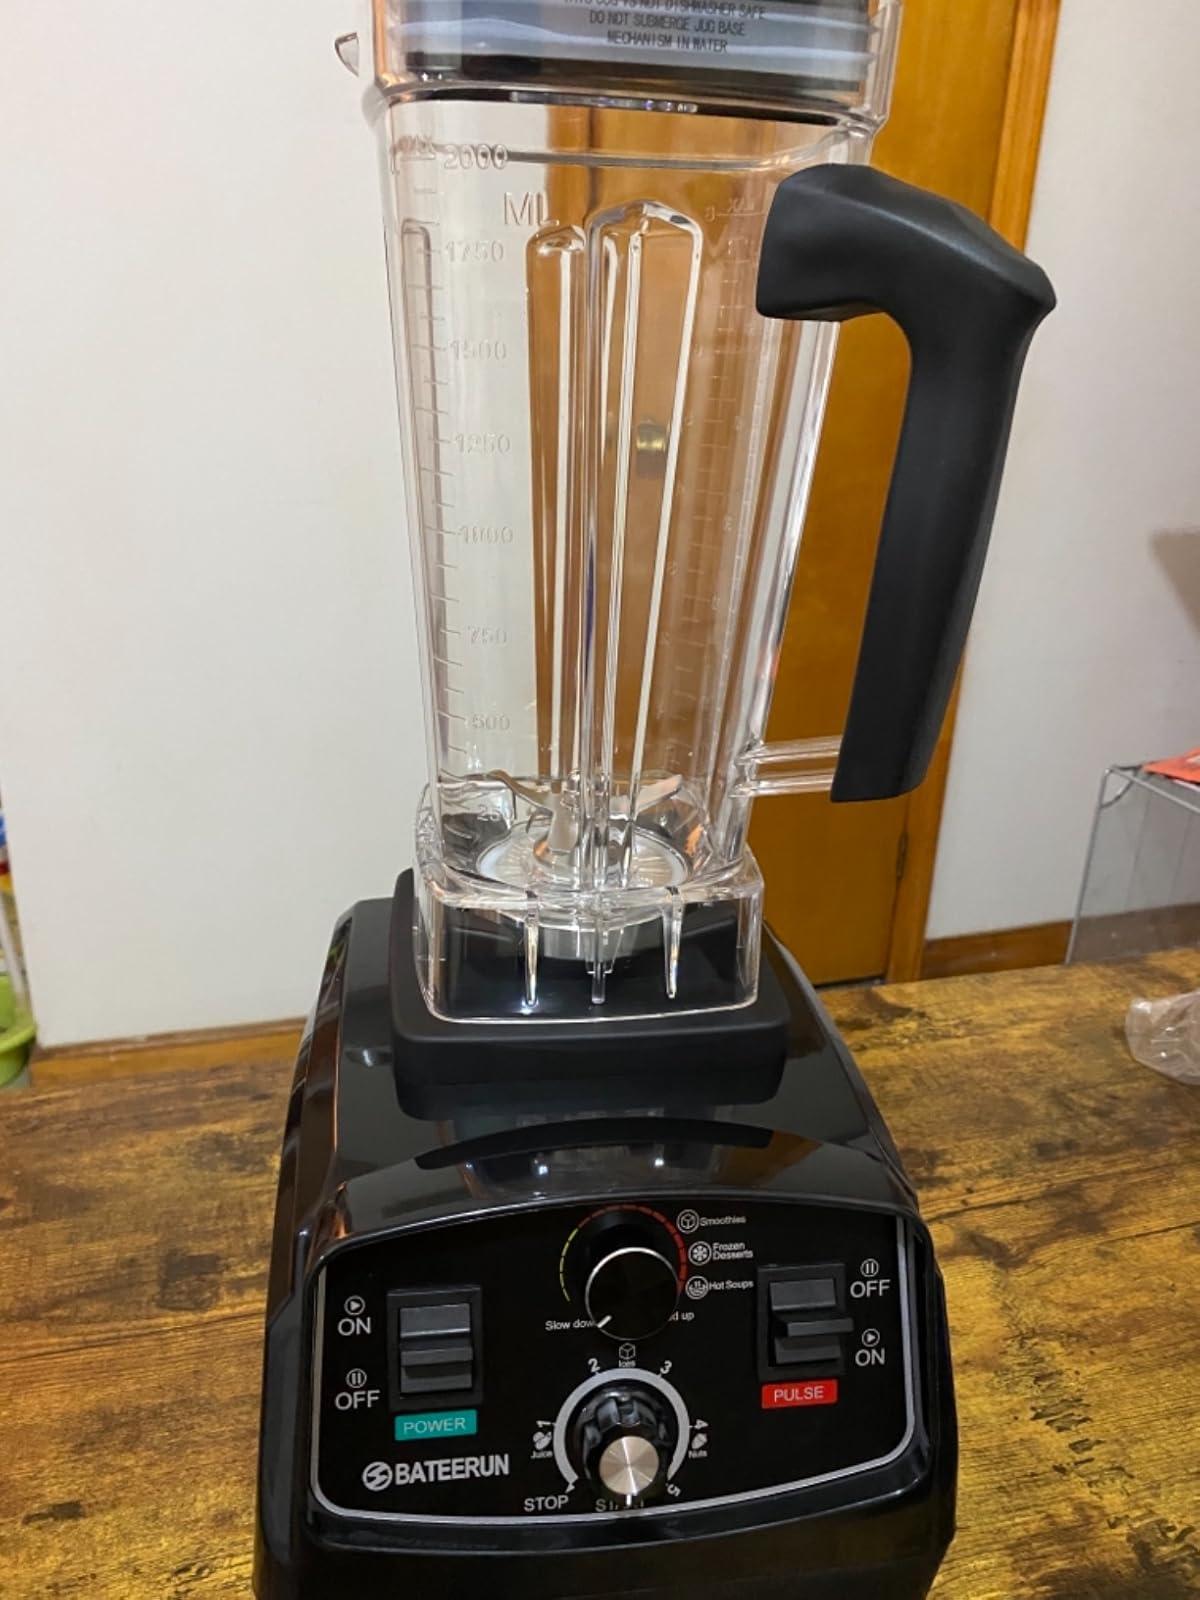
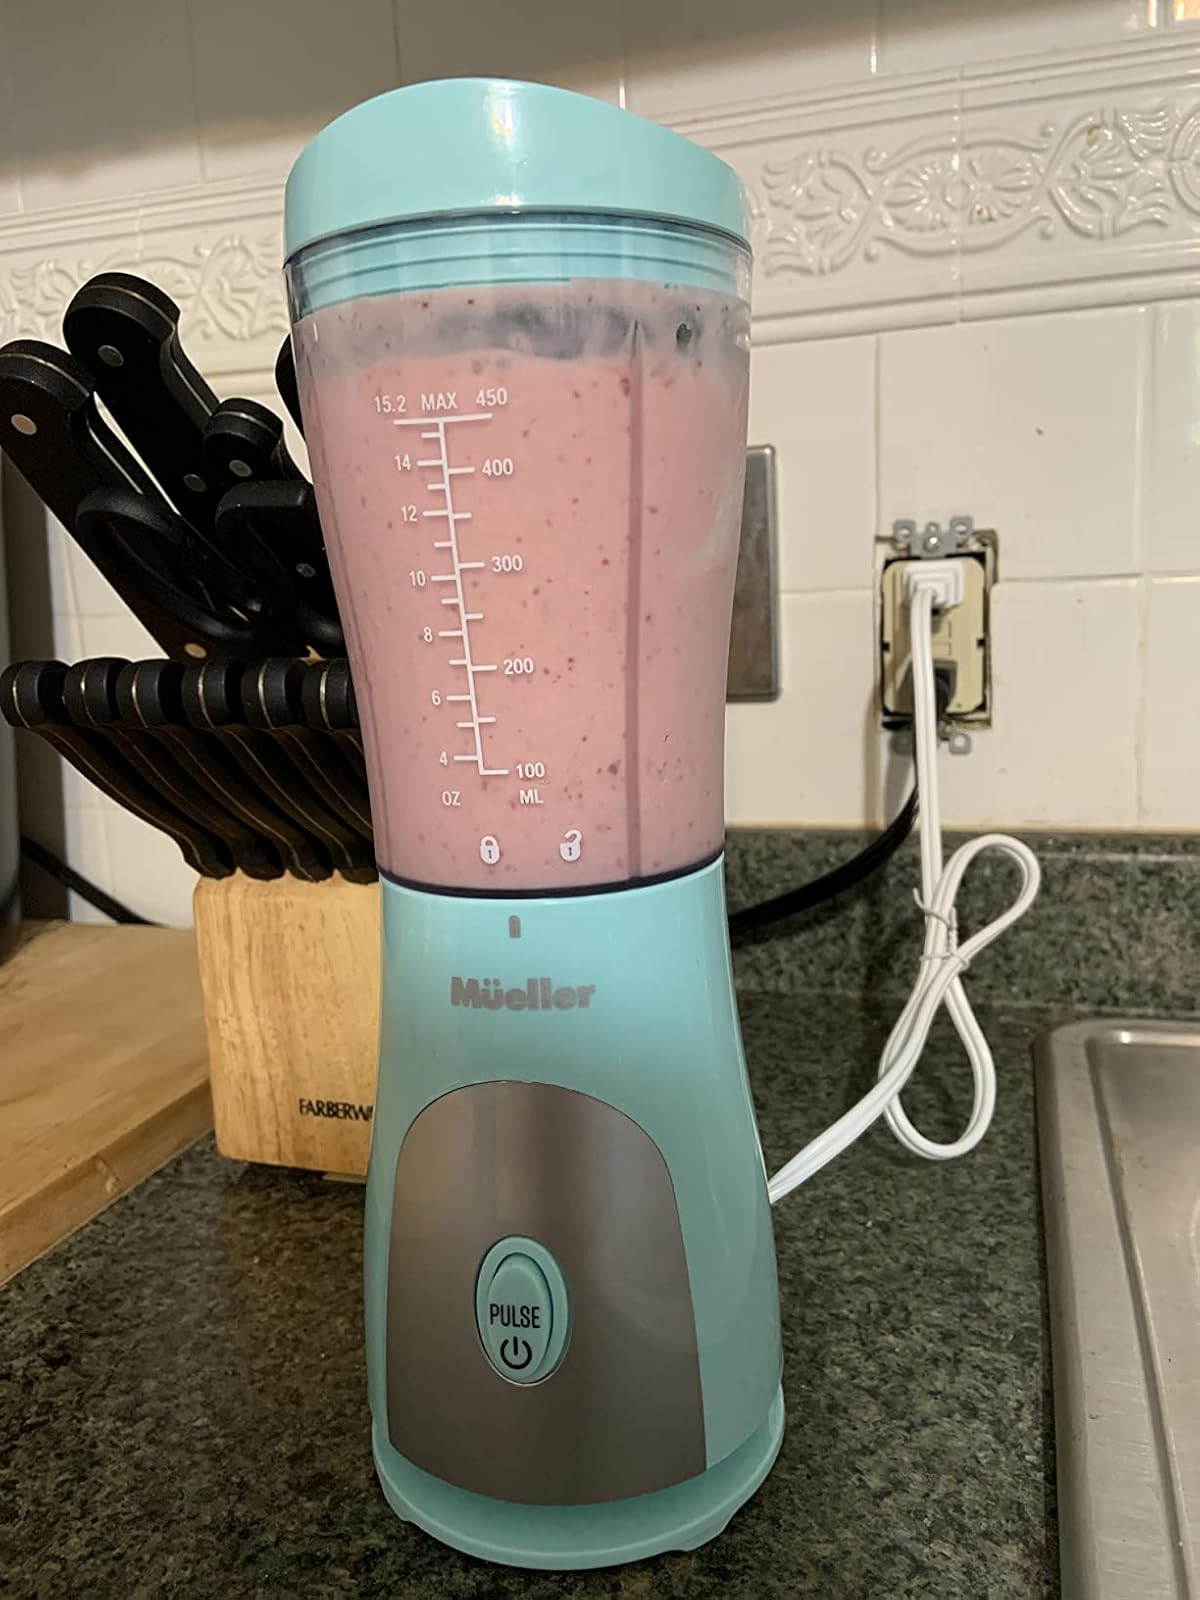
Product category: items_blender
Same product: no